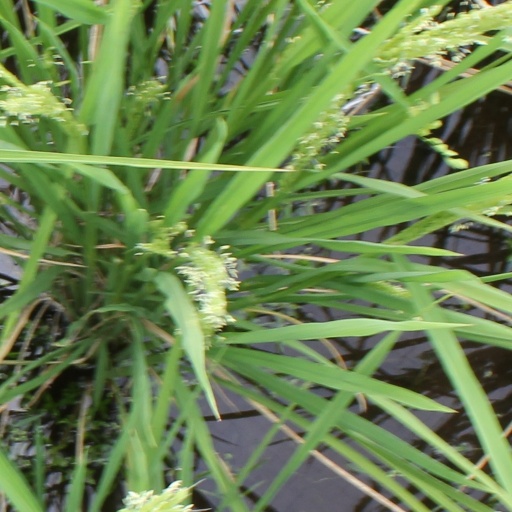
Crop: rice